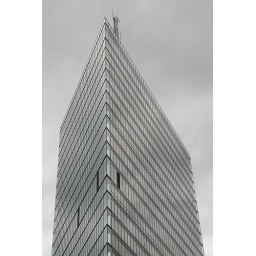
Kista science tower under grey sky at 17.05.2007.